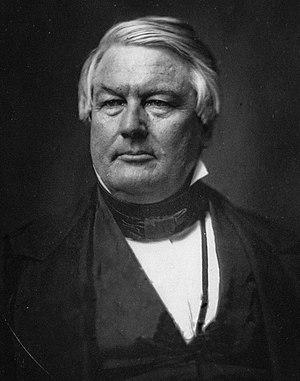
L'élection présidentielle américaine de 1856 fut particulièrement disputée. Elle se conclut par l'élection du démocrate James Buchanan avec une majorité relative de vote des citoyens, contre ses deux concurrents, tous deux issus de nouveaux partis : John Charles Frémont, pour le Parti républicain, et l'ancien président Millard Fillmore, qui se présentait sous la bannière du Parti américain.
Millard Fillmore est le treizième président des États-Unis et le douzième vice-président des États-Unis. Élu vice-président de Zachary Taylor dont le mandat débute en 1849, il lui succède après son décès en 1850 jusqu'au terme du mandat en 1853.
Le tableau ci-dessous présente la liste des présidents des États-Unis depuis l'indépendance, du plus ancien au plus récent, ainsi qu'une frise chronologique les présentant d'après leur étiquette politique, du plus récent au plus ancien.